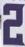
Number: 2